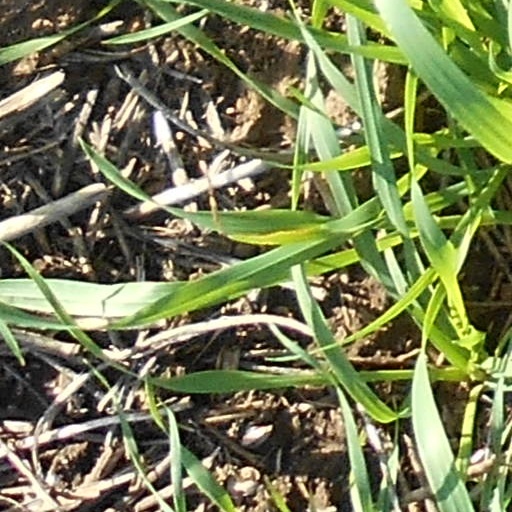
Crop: wheat